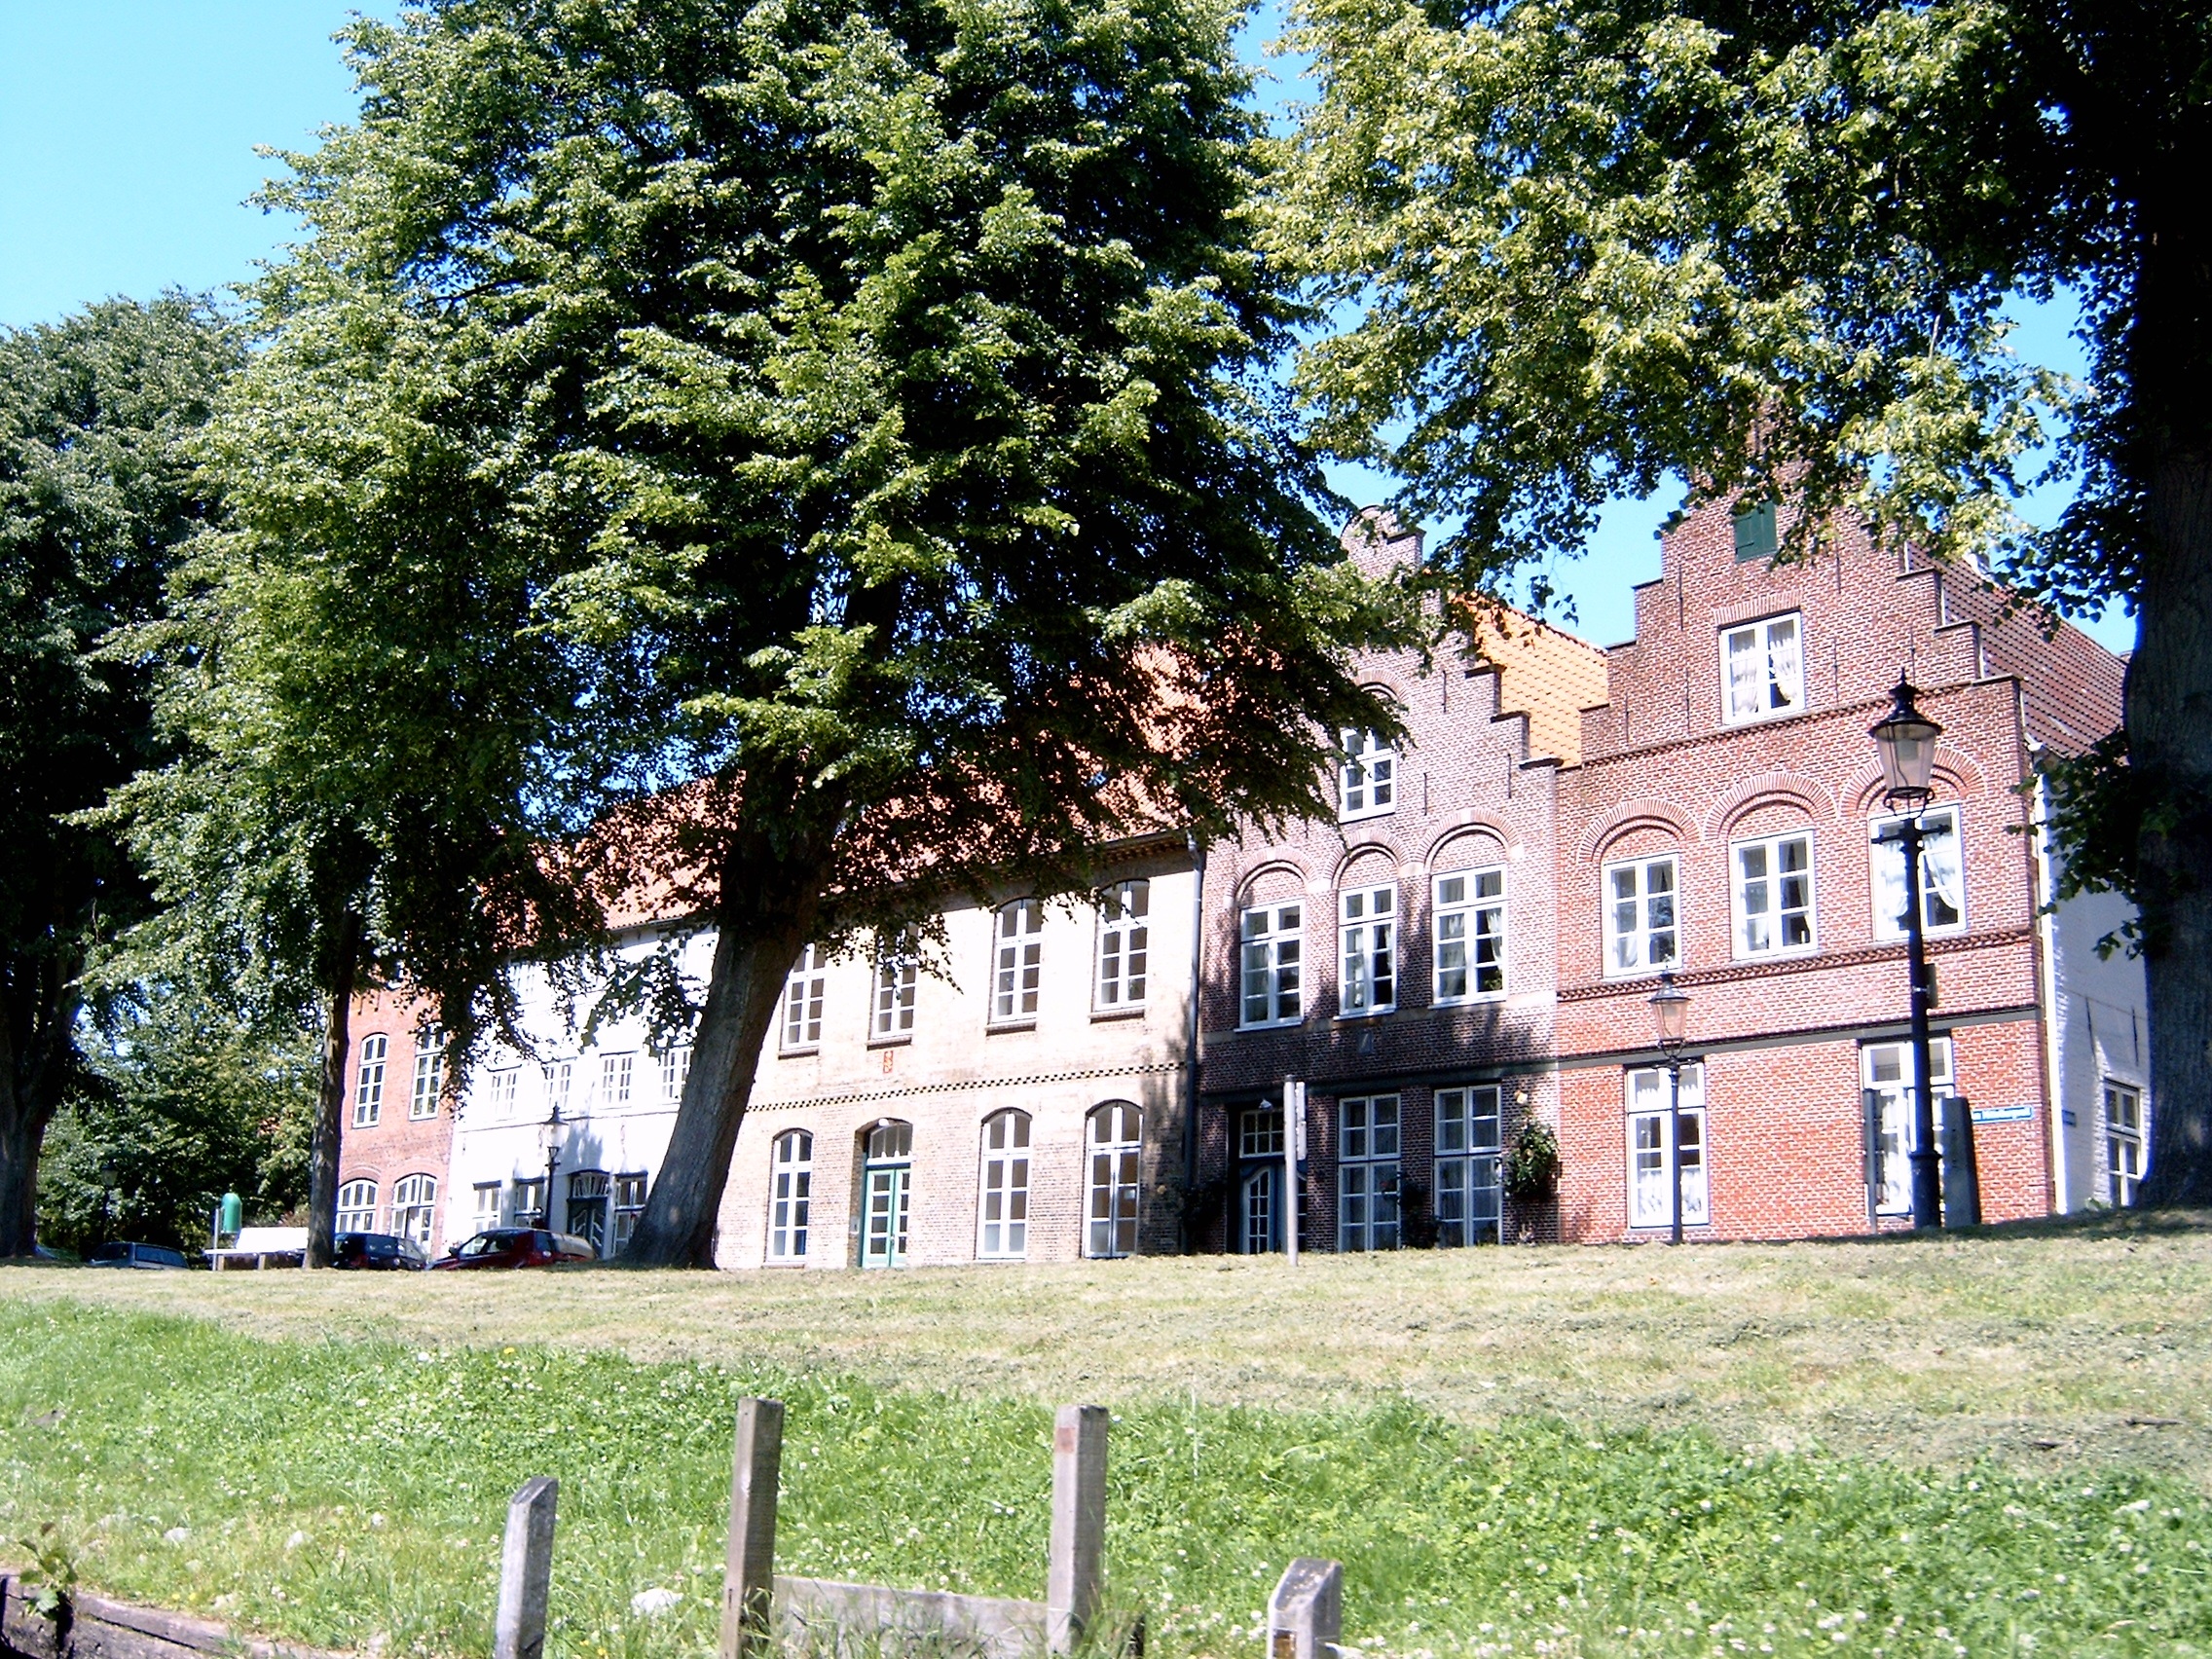
tree, sky, mansion, house, building, chateau, castle, waterway, clouds, homes, estate, mood, north sea, neighbourhood, manor house, friedrichstadt, woody plant